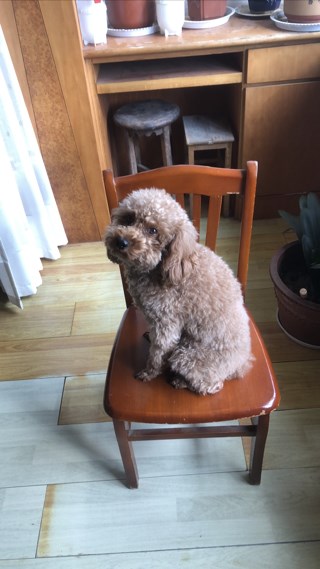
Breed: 7449-n000128-teddy